Mehmed Said Pasha

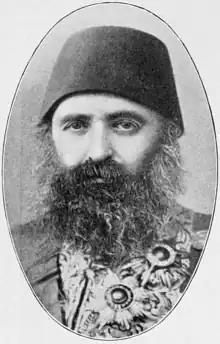
Portrait of a younger Said Pasha

He was brought back to the grand viziership for the forth time on 3 December 1882. This time his ministry lasted for two years and two months. In this period, there was civil service reform. Recruitment, appointment, promotion and retirement of civil servants were reformed and reorganized. He also brought about educational reforms. First of all, importance was given to the opening of a large number of new schools in the country. However, he wanted to suppress the Bulgarian nationalist revolt that broke out in Eastern Rumelia, but Sultan Abdul Hamid thought that these troops could use them against him, so he vetoed the operation. On September 18, 1885, Eastern Rumelia was annexed by Bulgaria. He was dismissed from office a week later. For ten years he was without a job.